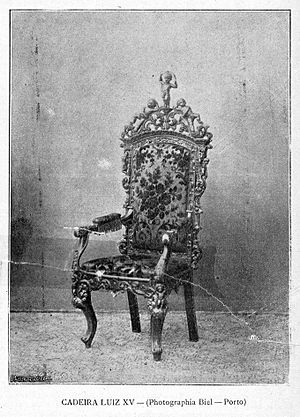
Rokoko
Stol i Ludvig 15. stil, en del af rokokoen
Rokokoen kom til Danmark i 1730 og forsvandt omkring 1760. Det var en kunstnerisk stilperiode i Europa 1720-1789. Kendetegn: elegant, graciøs og orientalsk influeret. Trods dens korte levetid fik den stor indflydelse hos de naturbegejstrede, da den om end kunstigt tilvejebragte natur i stort set alt, fra bygninger til skørter.